Stages on Life's Way

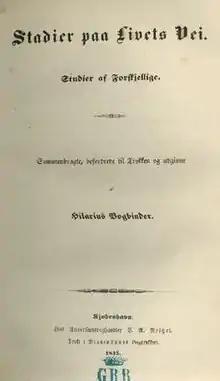
First edition, titlepage.

Stages on Life's Way (historical orthography: "Stadier paa Livets Vej") is a philosophical work by Søren Kierkegaard written in 1845. The book was written as a continuation of Kierkegaard's prior work "Either/Or". While "Either/Or" is about the aesthetic and ethical realms, "Stages" continues considers the religious. Kierkegaard's "concern was to present the various stages of existence in one work if possible". Kierkegaard was influenced by both Christian Wolff and Immanuel Kant to the point of using the structure and philosophical content of the three special metaphysics as the scheme or blueprint for building the ideas for this book.